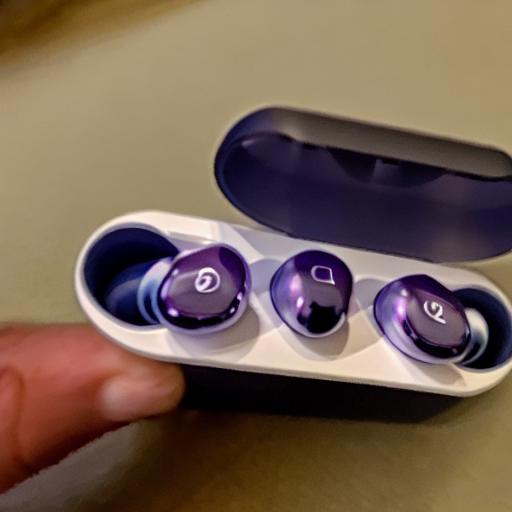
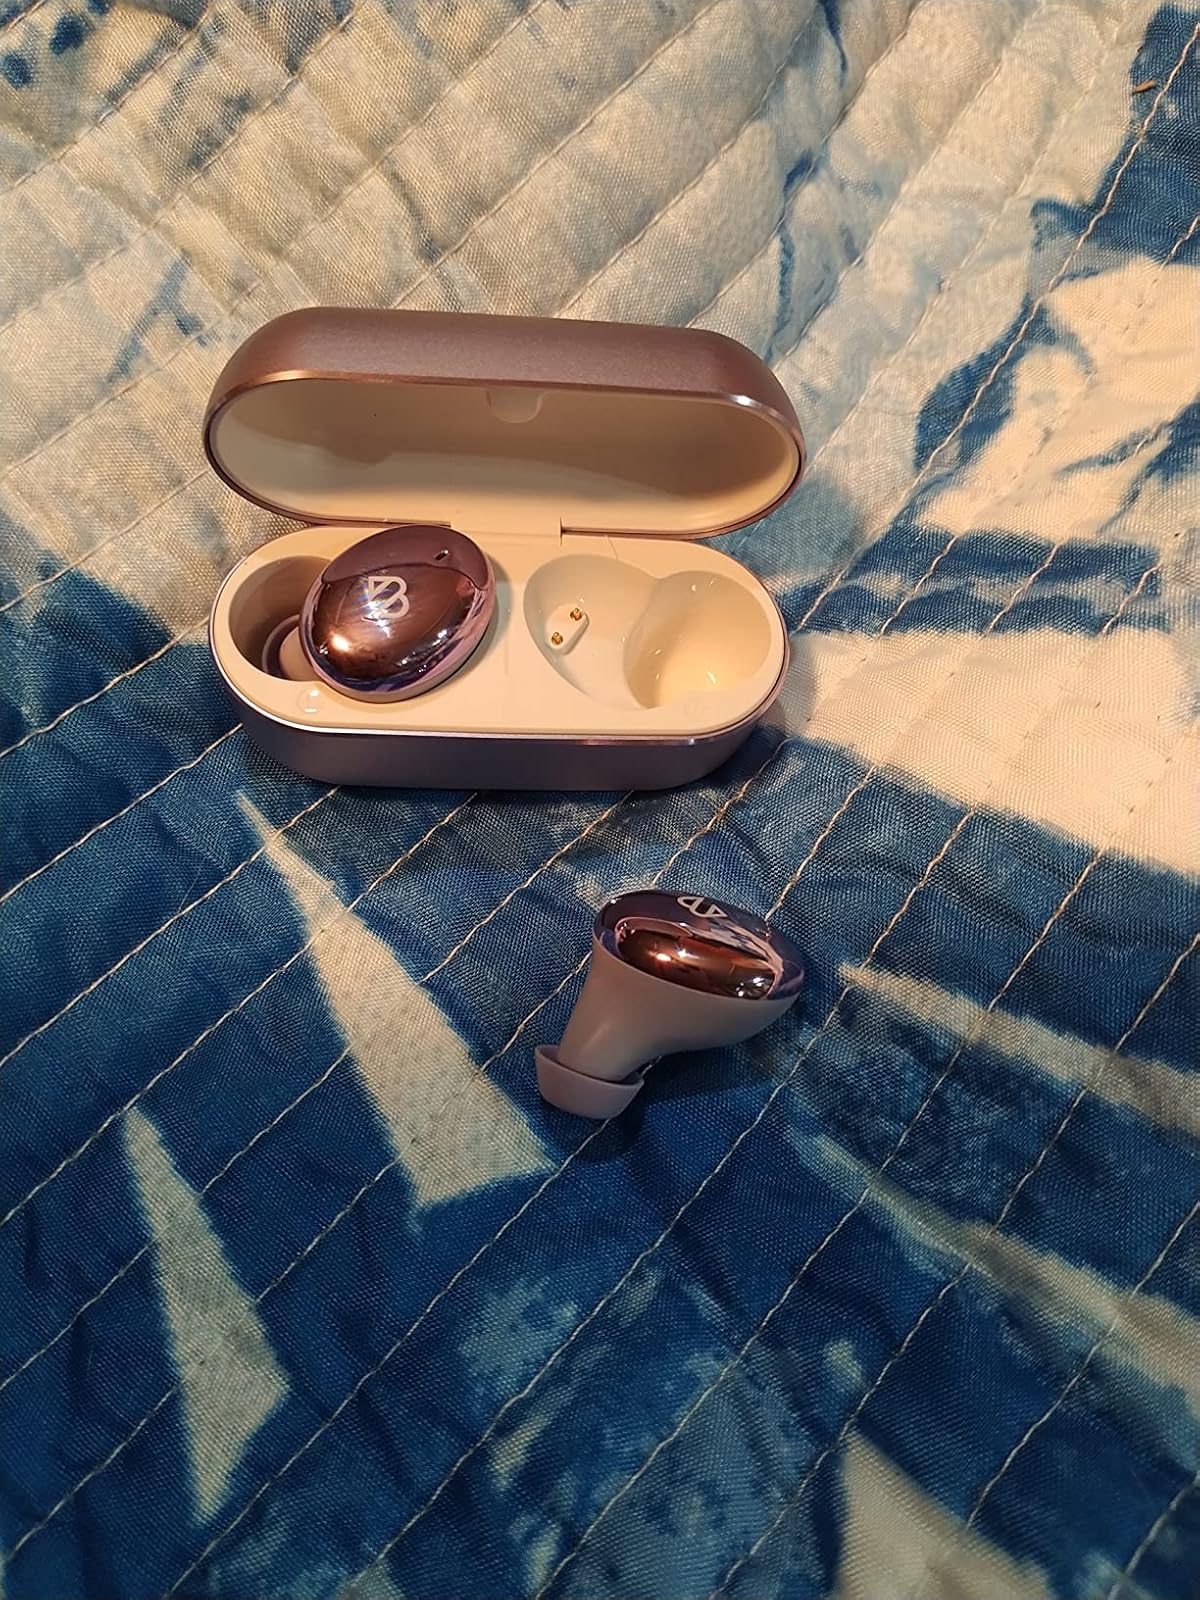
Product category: earbuds
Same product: no